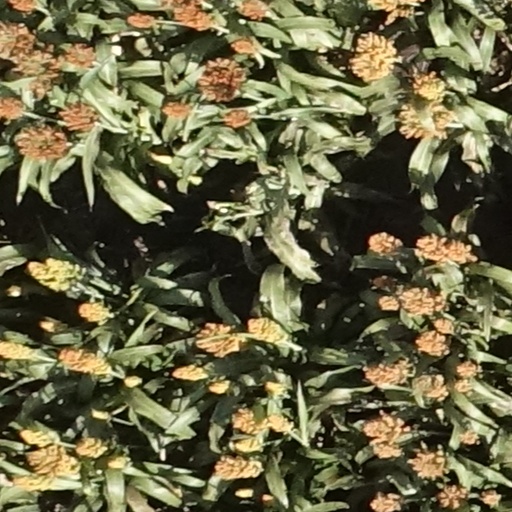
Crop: sorghum